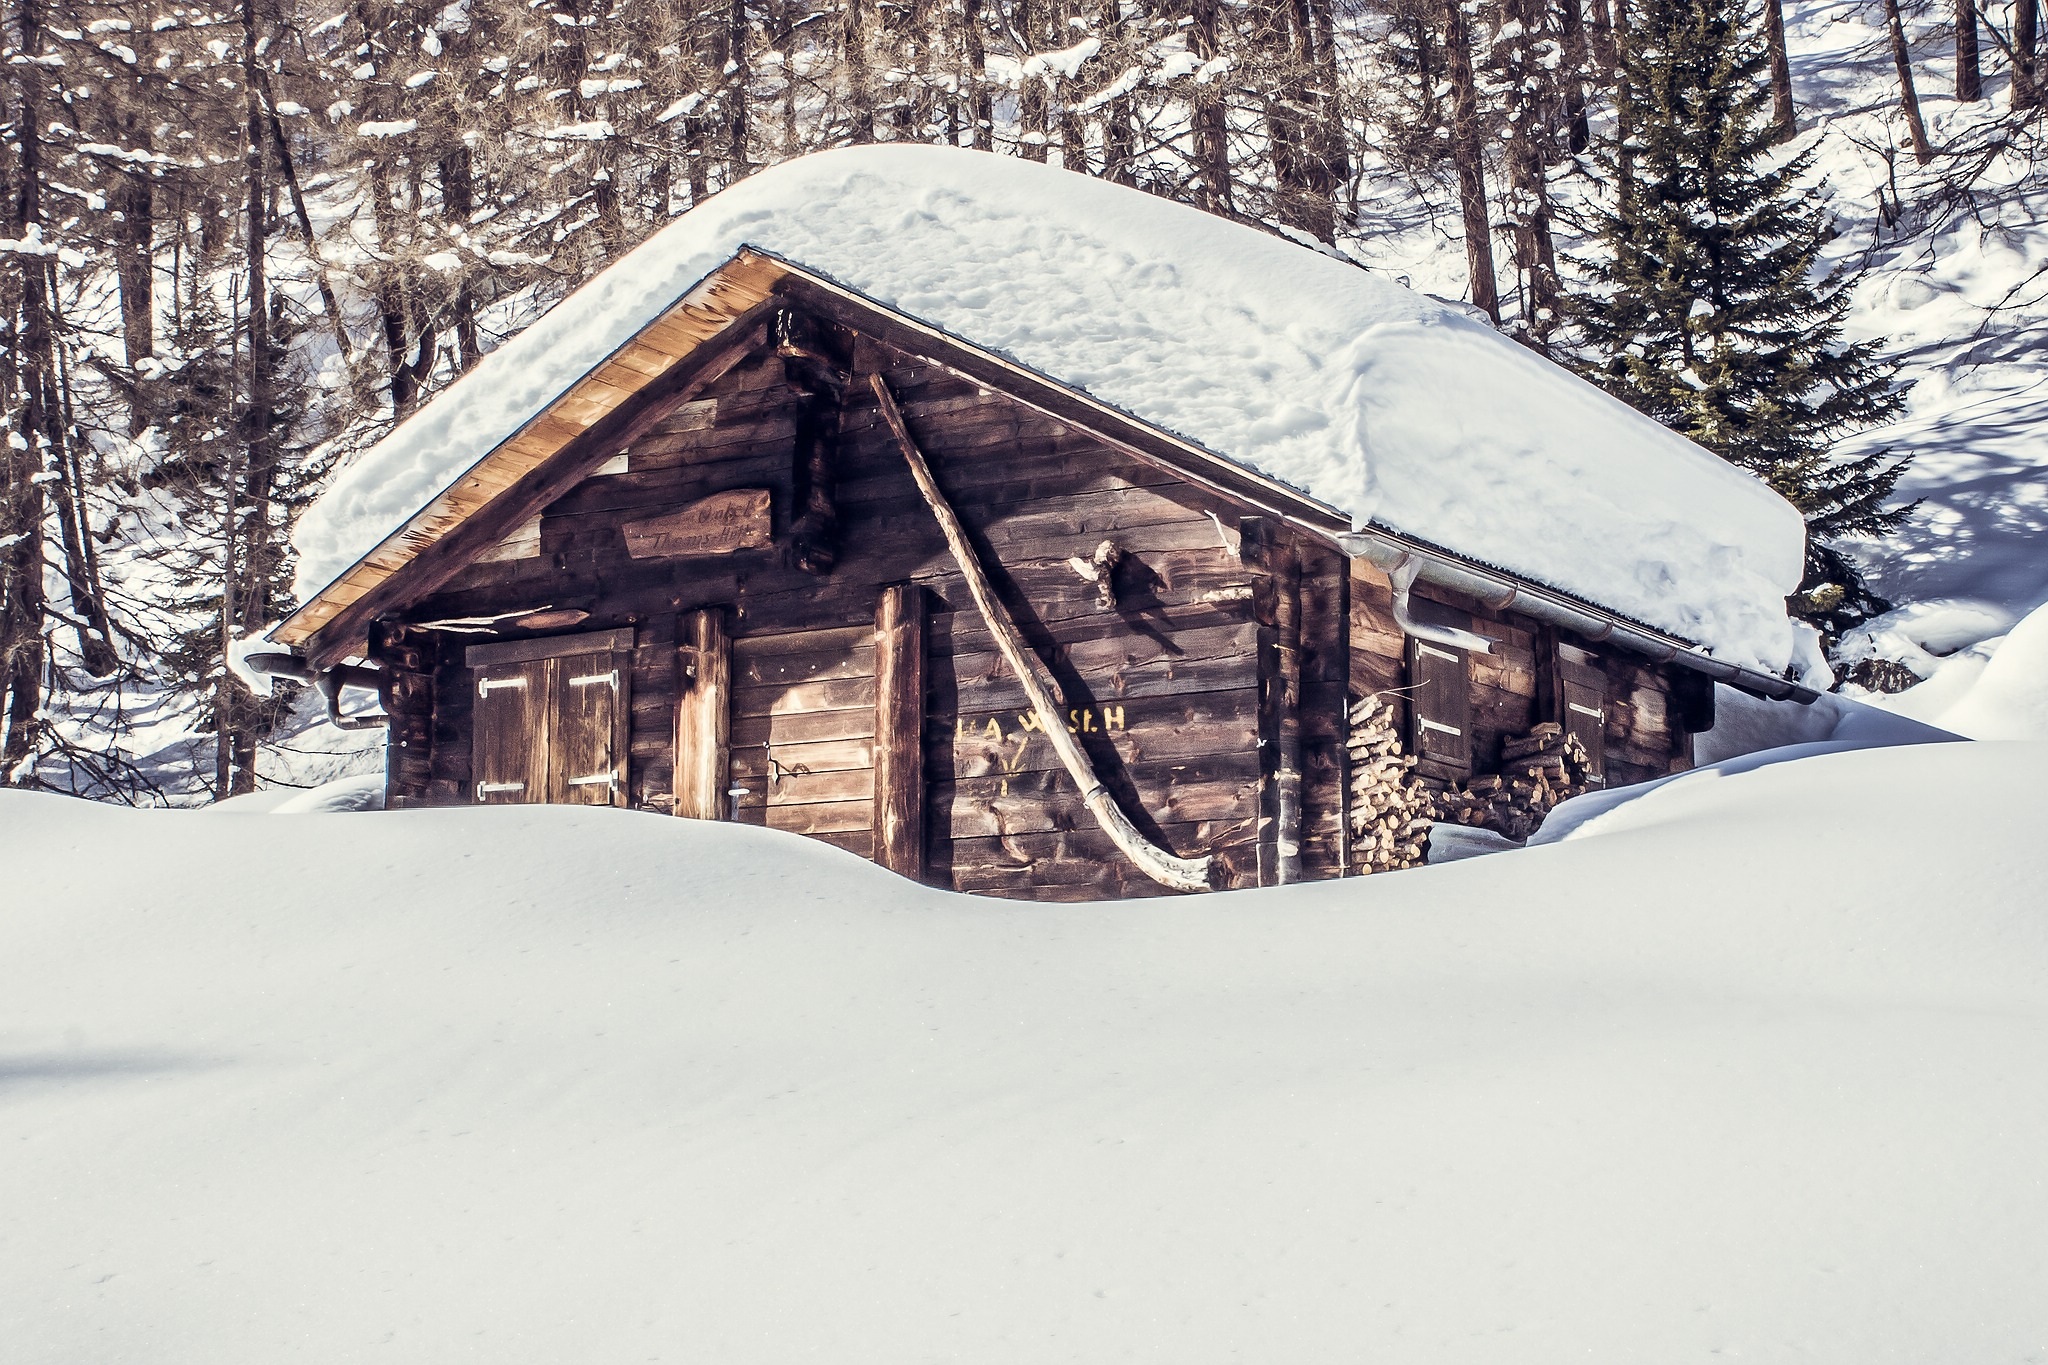
nature, forest, snow, cold, winter, hut, horn, hike, weather, snowy, alpine, season, mountains, switzerland, blizzard, log cabin, alm, pass, snow cover, mountain hut, alphorn, mountain winter, geological phenomenon, winter storm, sugar house